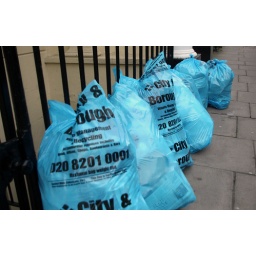
The turquoise rubbish bags really stood out in the otherwise grey, black and white surroundings.